Mitcham Primary School

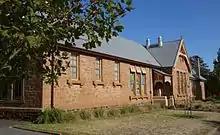
Old Mitcham Primary School

At this time the community of South Australia was struggling with the problem of how to manage and extend public education in the colony. The Central Board of Education heard complaints about the quality of teachers in community run schools. Of 290 teachers supervised by the Board in 1875 only 135 were certificated as teachers. In 1875, the South Australian parliament passed the Education Act, establishing a public school system. All licensed schools such as Mitcham became Public Schools. The Act made schooling compulsory for children from 7 to 13 years (but not full-time).